Seyyed Mohammad Hojjat Kooh Kamari

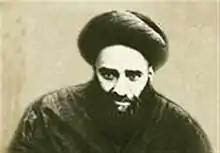

Seyyed Mohammad Hojjat Kooh Kamari (‎; 1893–1953) was a contemporary Iranian Muslim Faqīh and a Twelver Marja' who was in charge of the administration of the Qom Seminary for ten years. He was born on 17 March 1893 and died on 19 January 1953. He was a prominent student of Abdul-Karim Haeri Yazdi and after him held the position of Shia authority.